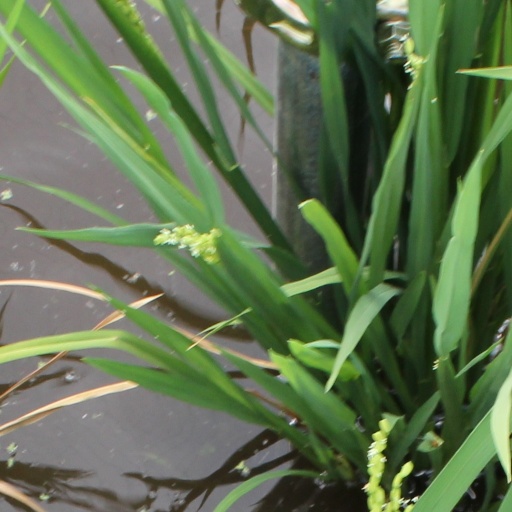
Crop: rice